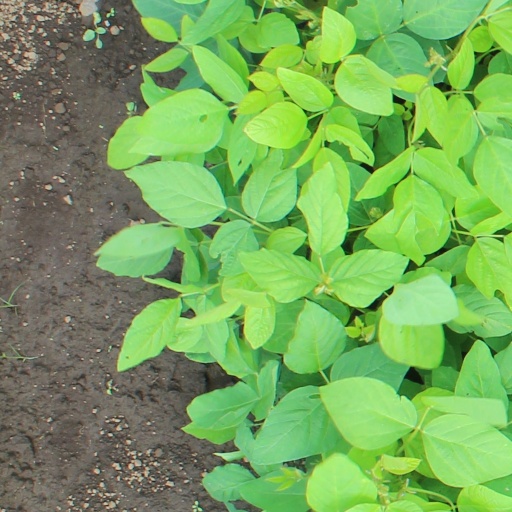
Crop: soybean